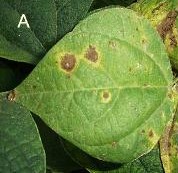
Plant: Bean
Disease: bean halo blight